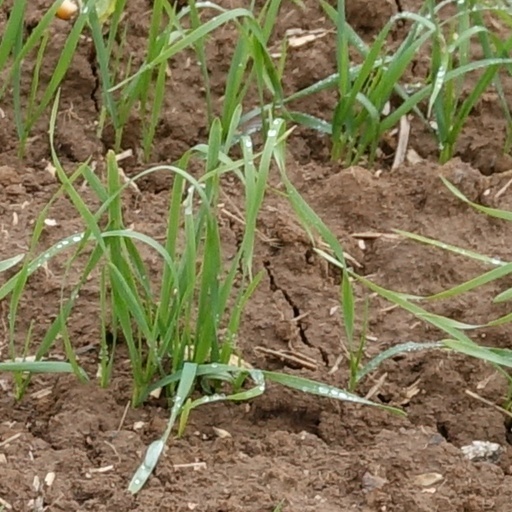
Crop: wheat